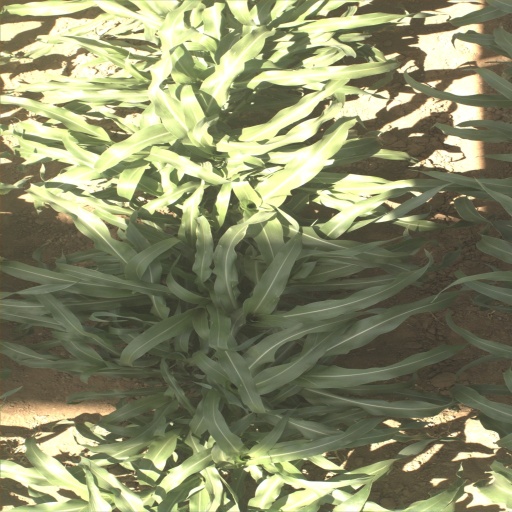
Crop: sorghum